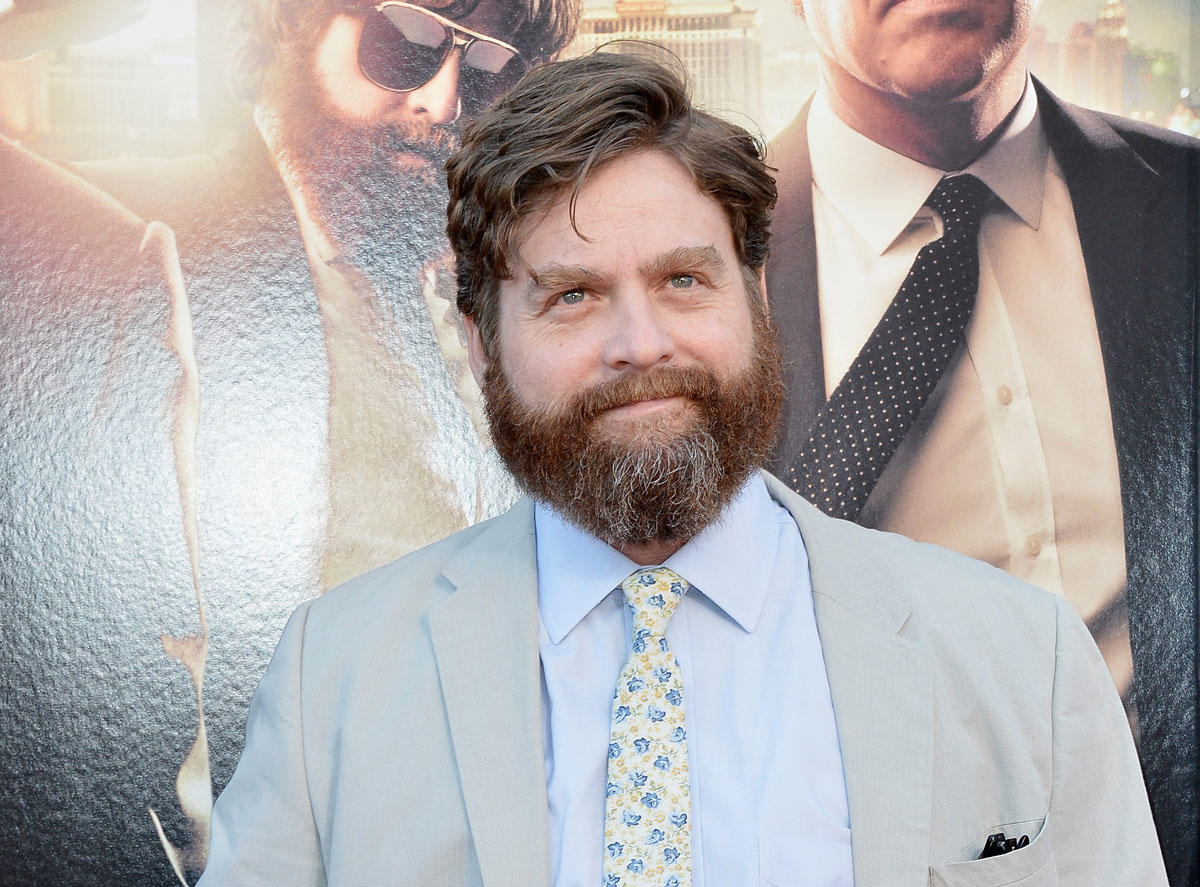
Gender: men